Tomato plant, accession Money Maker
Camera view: vertical (180 deg); turntable rotation: 270 degrees
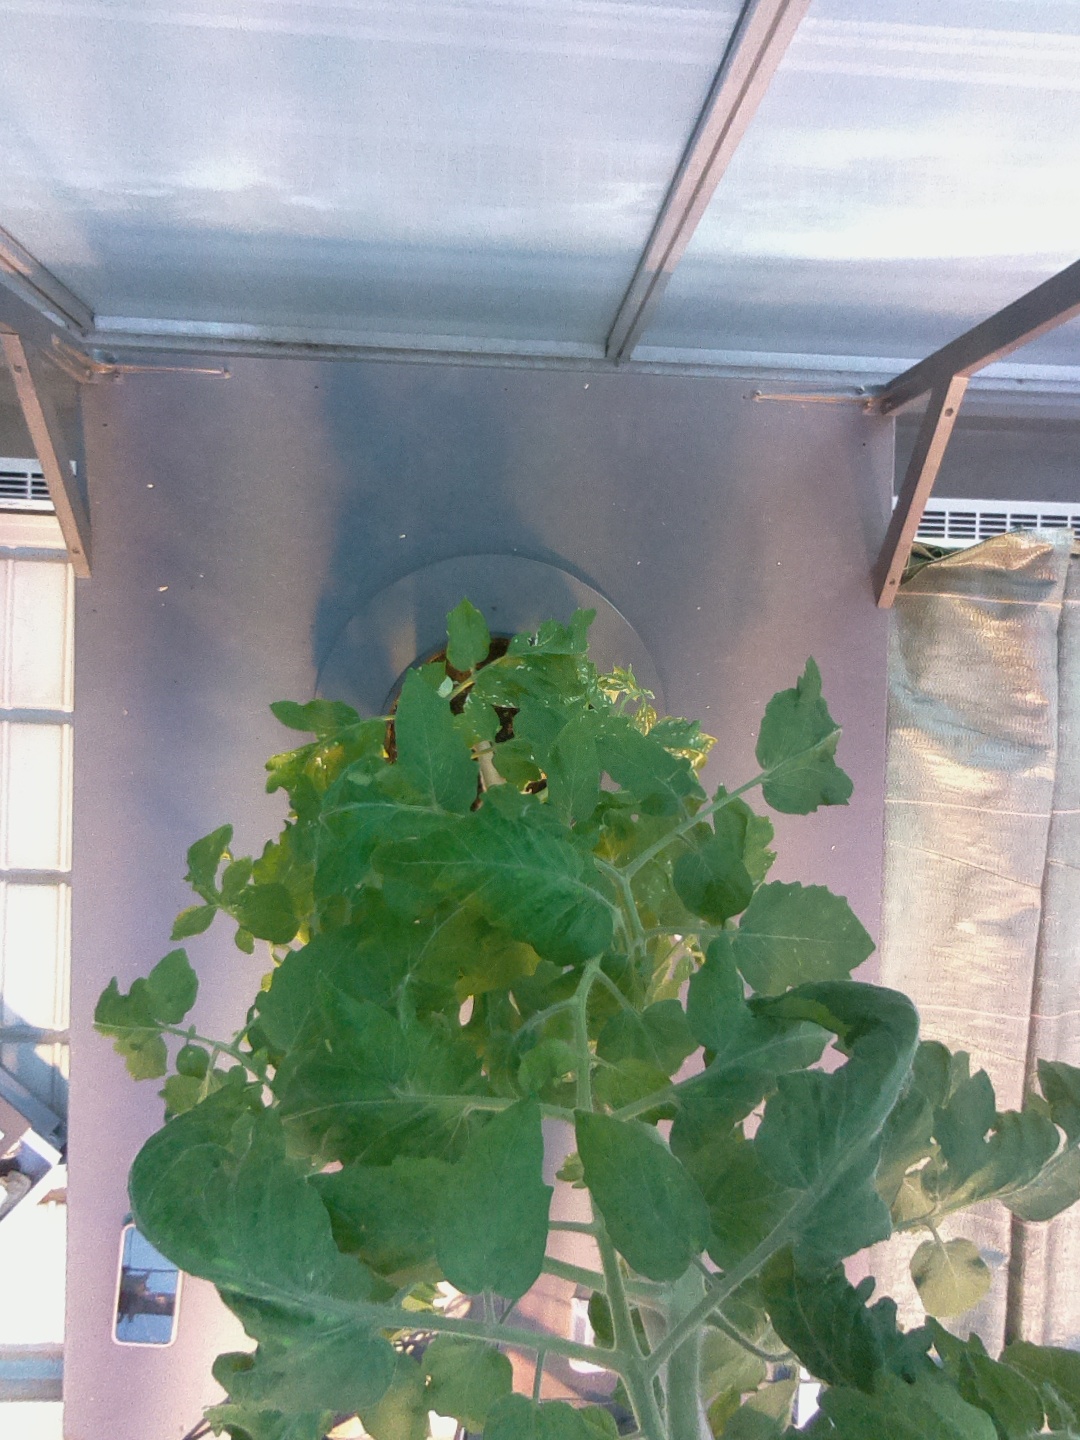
BBCH growth stage 67: Full flowering, 70%-80% of flowers open, more petals falling